Question: Please indicate a possible affordance area of baseball bat that can be used for holding
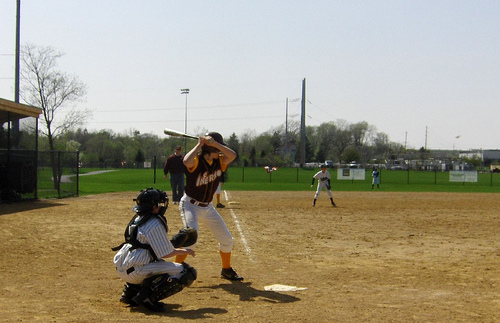
Answer: [191.5, 134.5, 218.5, 151.5]